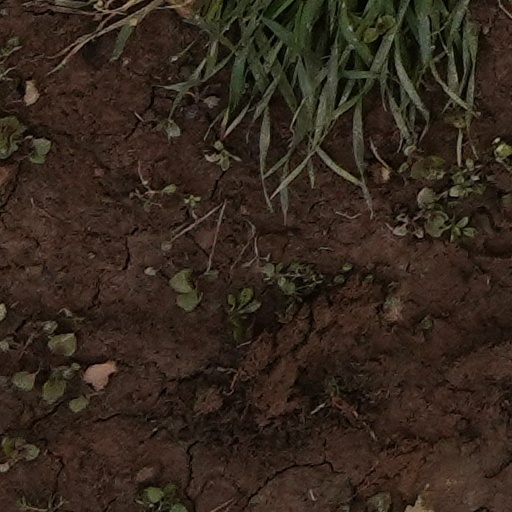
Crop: wheat